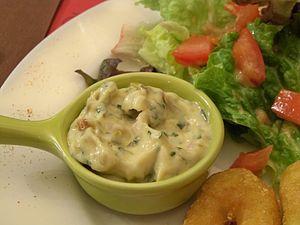
Sauce Béarnaise